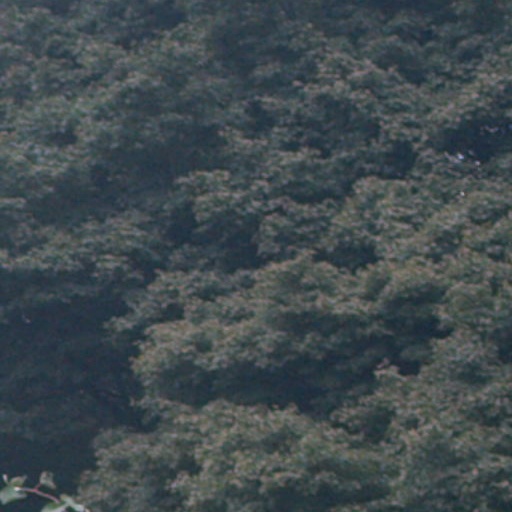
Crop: cassava